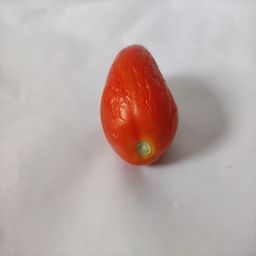
Crop: Tomato
Quality: Old